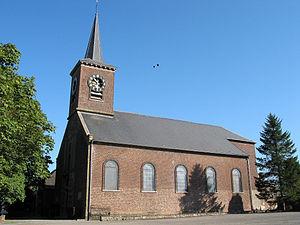
Harmignies (Belgique), l'église Saint-Ghislain.
Harmignies est une section de la ville belge de Mons située en Région wallonne dans la province de Hainaut.